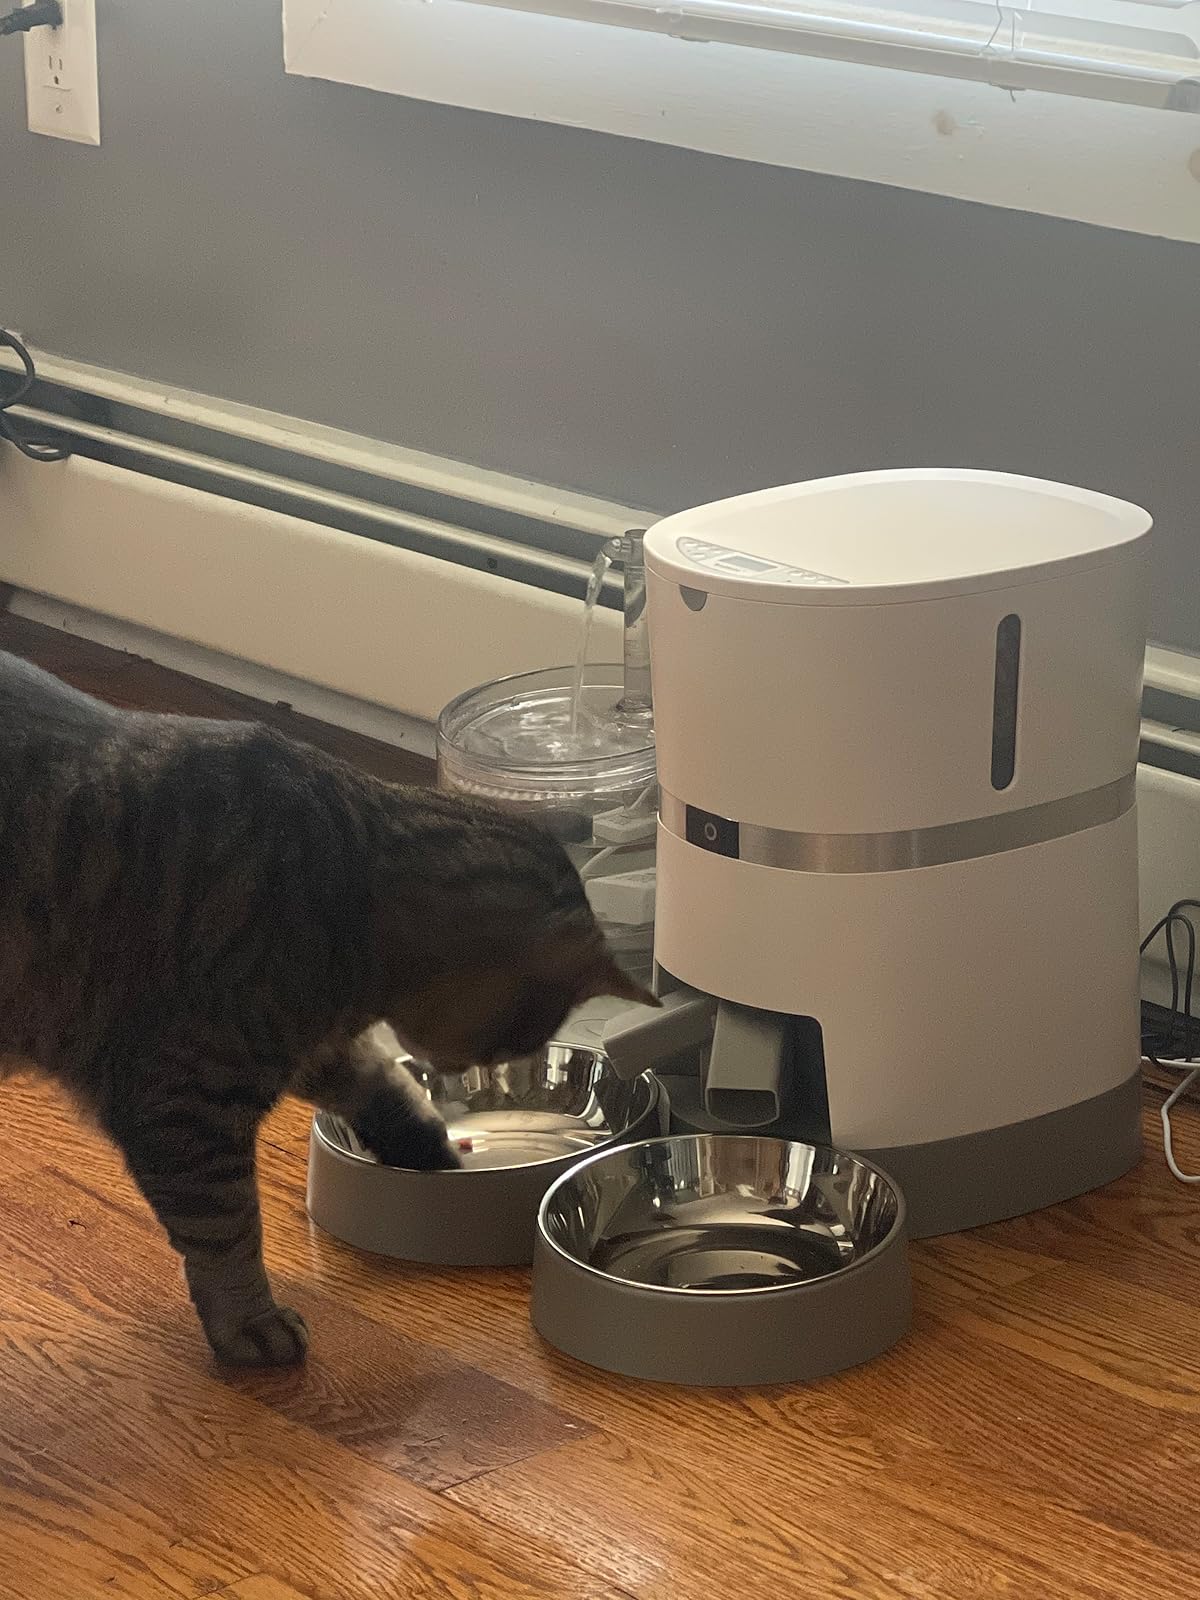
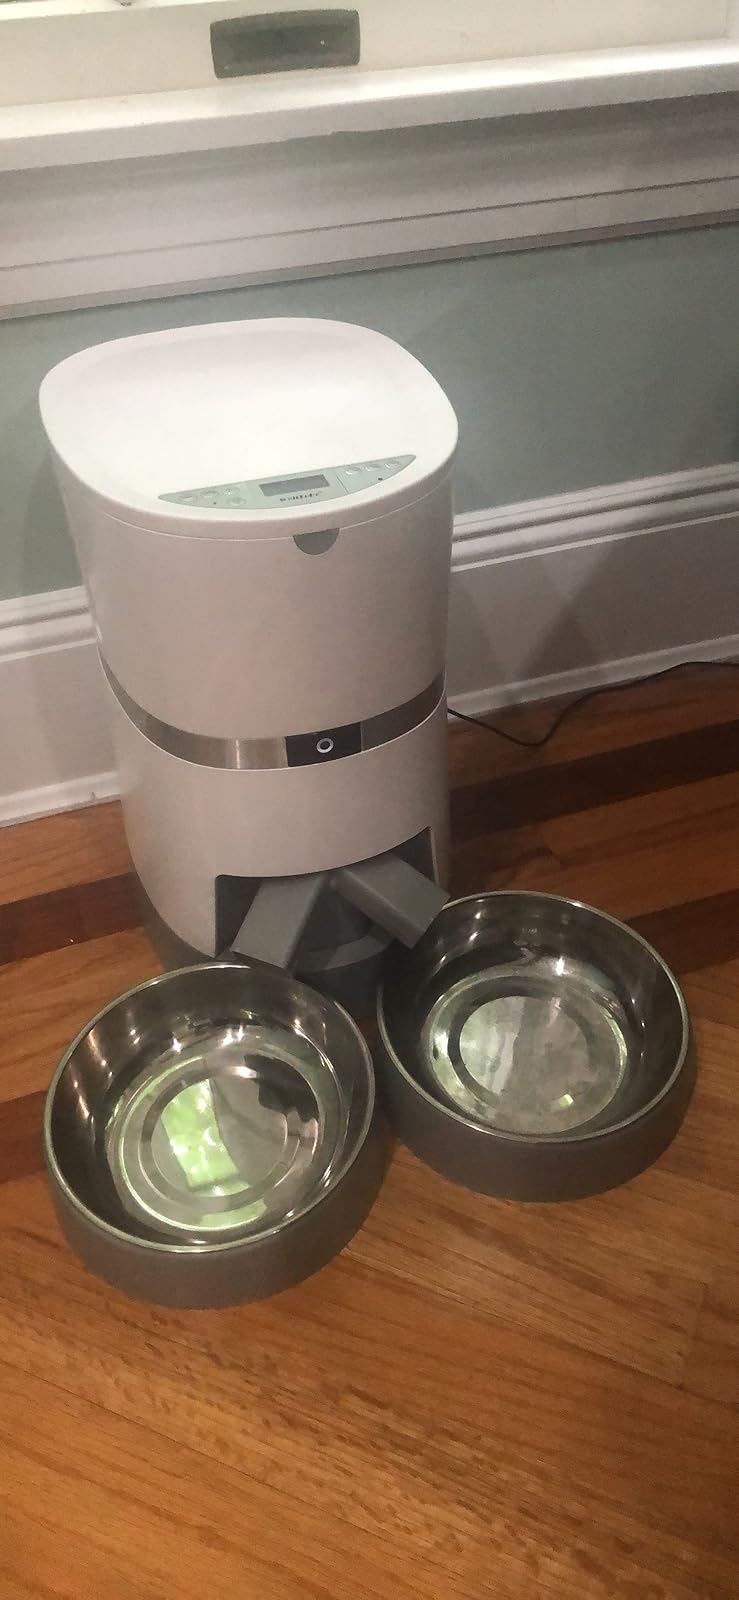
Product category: items_feeder
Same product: yes